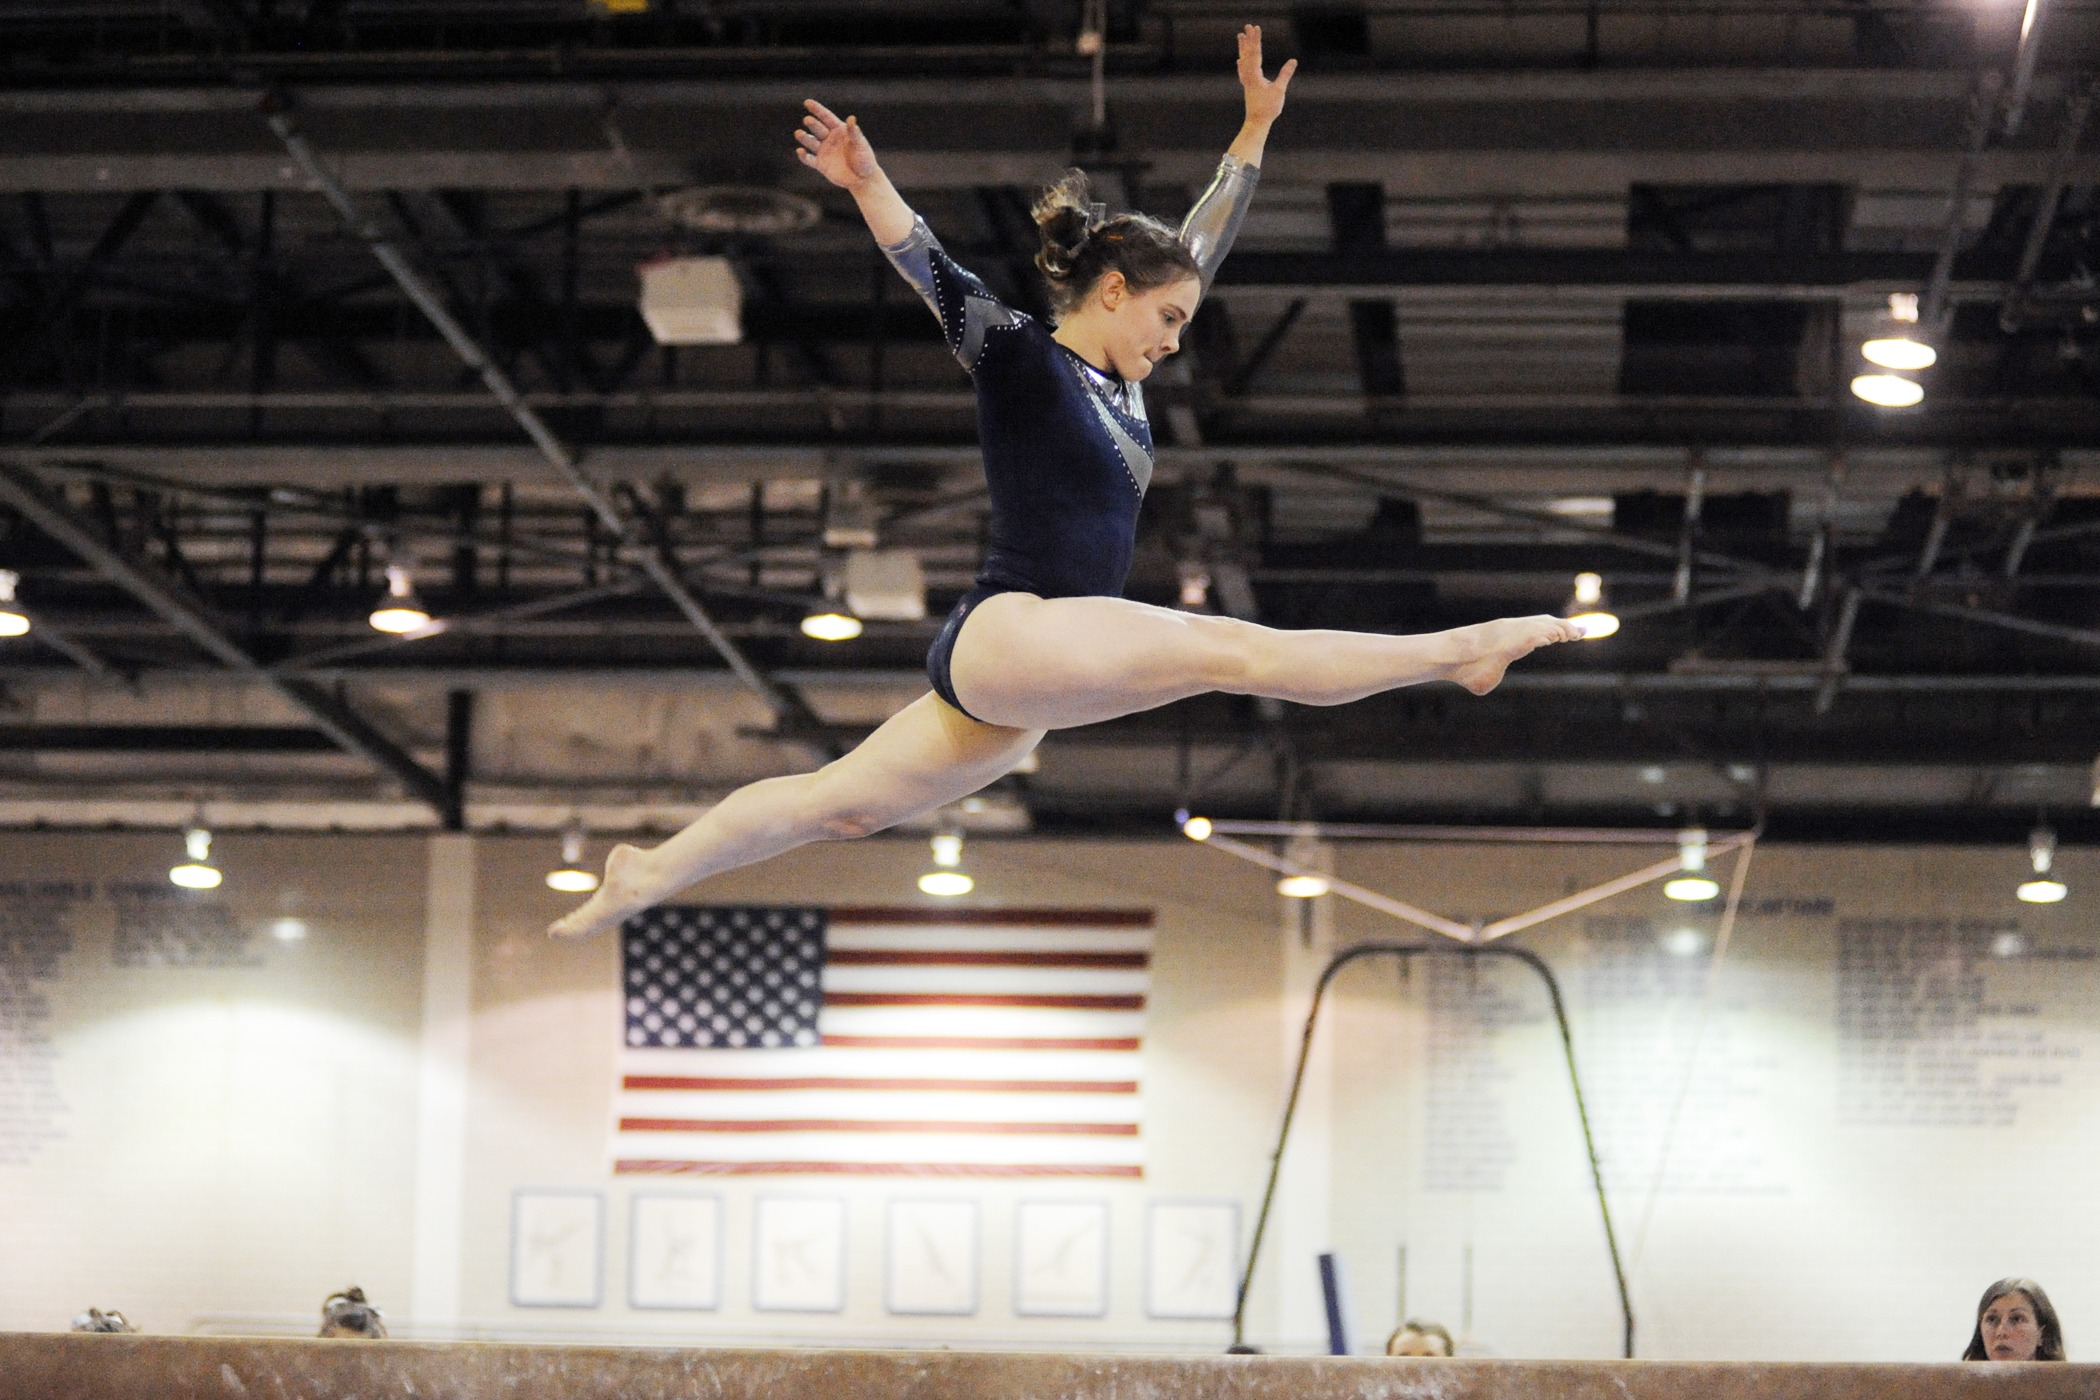
woman, sport, female, performance art, competition, inside, sports, leaping, entertainment, gymnastics, graceful, performing arts, gymnast, balance beam